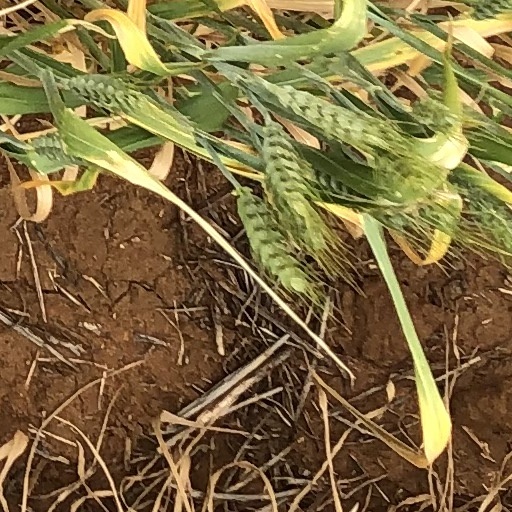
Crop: wheat